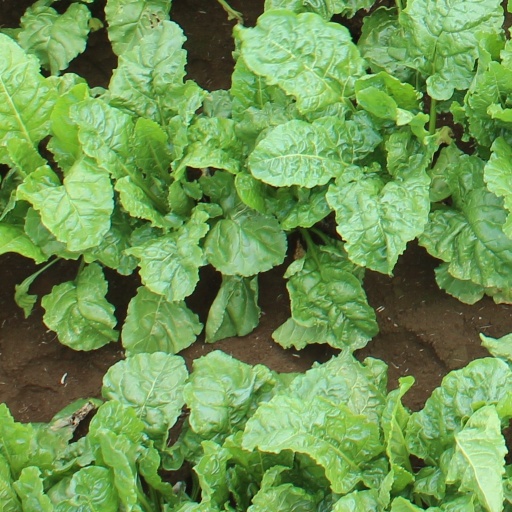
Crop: sugar beet